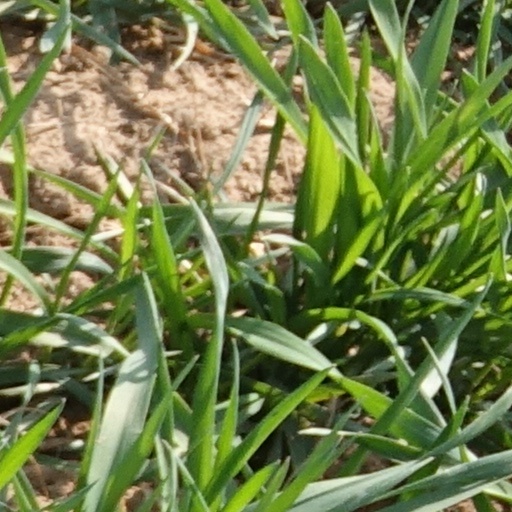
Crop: wheat